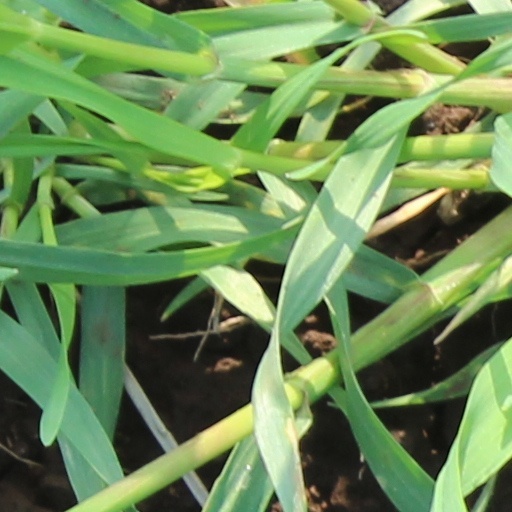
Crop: wheat